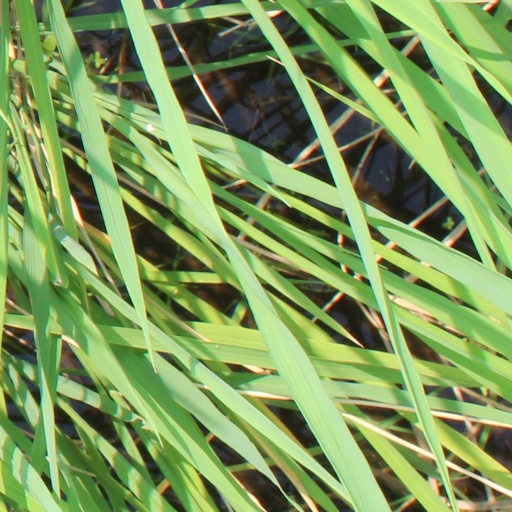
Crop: rice